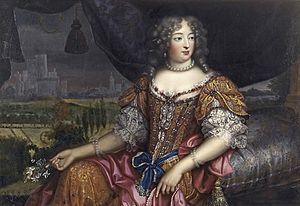
Madame de Montespan ou Athénaïs de Montespan, à l'origine Françoise de Rochechouart de Mortemart, aussi appelée Mademoiselle de Tonnay-Charente, est née le 5 octobre 1640 à Lussac-les-Châteaux et morte le 27 mai 1707 à Bourbon-l'Archambault. Elle tient son nom le plus célèbre de son mariage avec Louis-Henri de Pardaillan de Gondrin, qui lui donne le titre de marquise de Montespan. Présente à la cour de Versailles, elle devient la favorite de Louis XIV. De leur liaison sont nés sept enfants.
Louis XIV, dit Louis le Grand ou le Roi-Soleil, né le 5 septembre 1638 au château Neuf de Saint-Germain-en-Laye et mort le 1ᵉʳ septembre 1715 à Versailles, est un roi de France et de Navarre. Son règne s'étend du 14 mai 1643 — sous la régence de sa mère Anne d'Autriche jusqu'au 7 septembre 1651 — à sa mort en 1715. Son règne de 72 ans est l'un des plus longs de l'histoire d'Europe et le plus long de l'histoire de France.